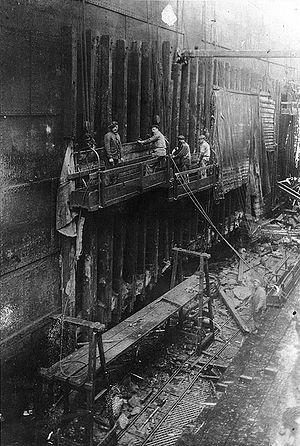
L’USS West Bridge (ID-2888) est un cargo de la marine des États-Unis au cours de la Première Guerre mondiale. Initialement nommé SS War Topaz, il est renommé en SS West Bridge. Après son désarmement de l’US Navy, le navire poursuit une carrière civile comme SS West Bridge. Il est rebaptisé SS Barbara Cates en 1929 puis SS Pan Golfe en 1939. Après la fin de la Seconde Guerre mondiale, le navire est rebaptisé SS Lermontov en naviguant sous pavillon soviétique.
Le SS Montanan est un cargo construit en 1912 pour l'American-Hawaiian Steamship Company. Pendant la Première Guerre mondiale, il sert comme navire de transport de l'armée des États-Unis dans l'Army Transport Service, sous l’appellation USAT Montanan. Le Montanan est construit par la Maryland Steel Company pour l'American-Hawaiian Steamship Company, tout comme huit sisterships. Après sa mise en service, il est employé dans le service inter-côtier via l'isthme de Tehuantepec et le canal de Panama après son ouverture.